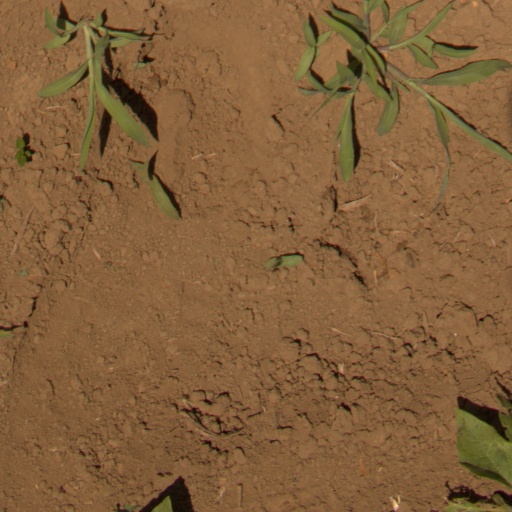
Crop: Jerusalem artichoke